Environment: real
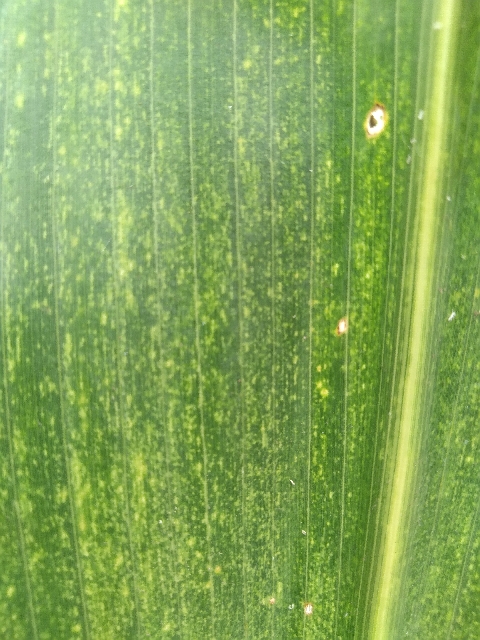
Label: lethal_necrosis